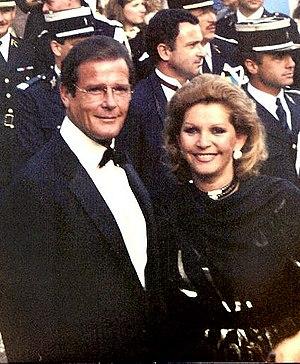
Sir Roger Moore [ˈɹɒd͡ʒə mʊə] est un acteur britannique, né le 14 octobre 1927 à Stockwell et mort le 23 mai 2017 à Crans-Montana.